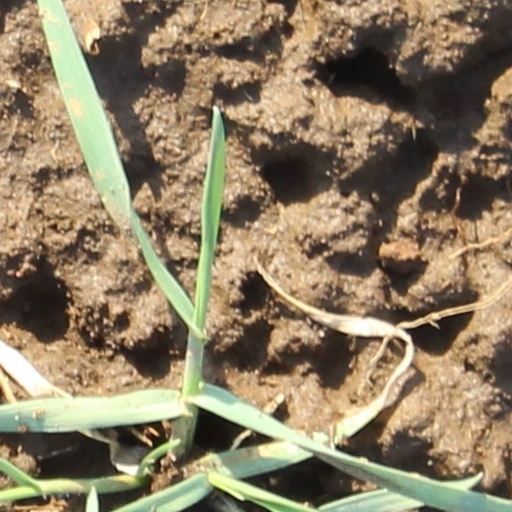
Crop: wheat